History of Iran–United Kingdom relations

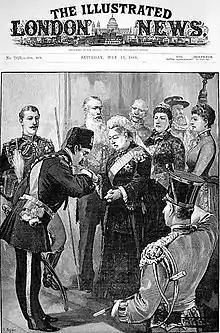
Naser al-Din Shah Qajar of Persia is received by Queen Victoria at Windsor Castle, July 1859

Anglo-Persian relations picked up momentum as a weakened Safavid empire, after the short-lived revival by the military genius Nader Shah (r. 1736-1747), eventually gave way to the Qajar dynasty, which was quickly absorbed into domestic turmoil and rivalry, while competing colonial powers rapidly sought a stable foothold in the region. While the Portuguese, British, and Dutch, competed for the south and southeast of Persia in the Persian Gulf, Imperial Russia was largely left unchallenged in the north as it plunged southward to establish dominance in Persia's northern territories.